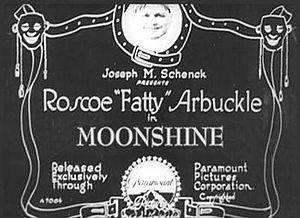
La Mission de Fatty est une comédie burlesque américaine écrite et réalisée par Roscoe Arbuckle, sortie en 1918.